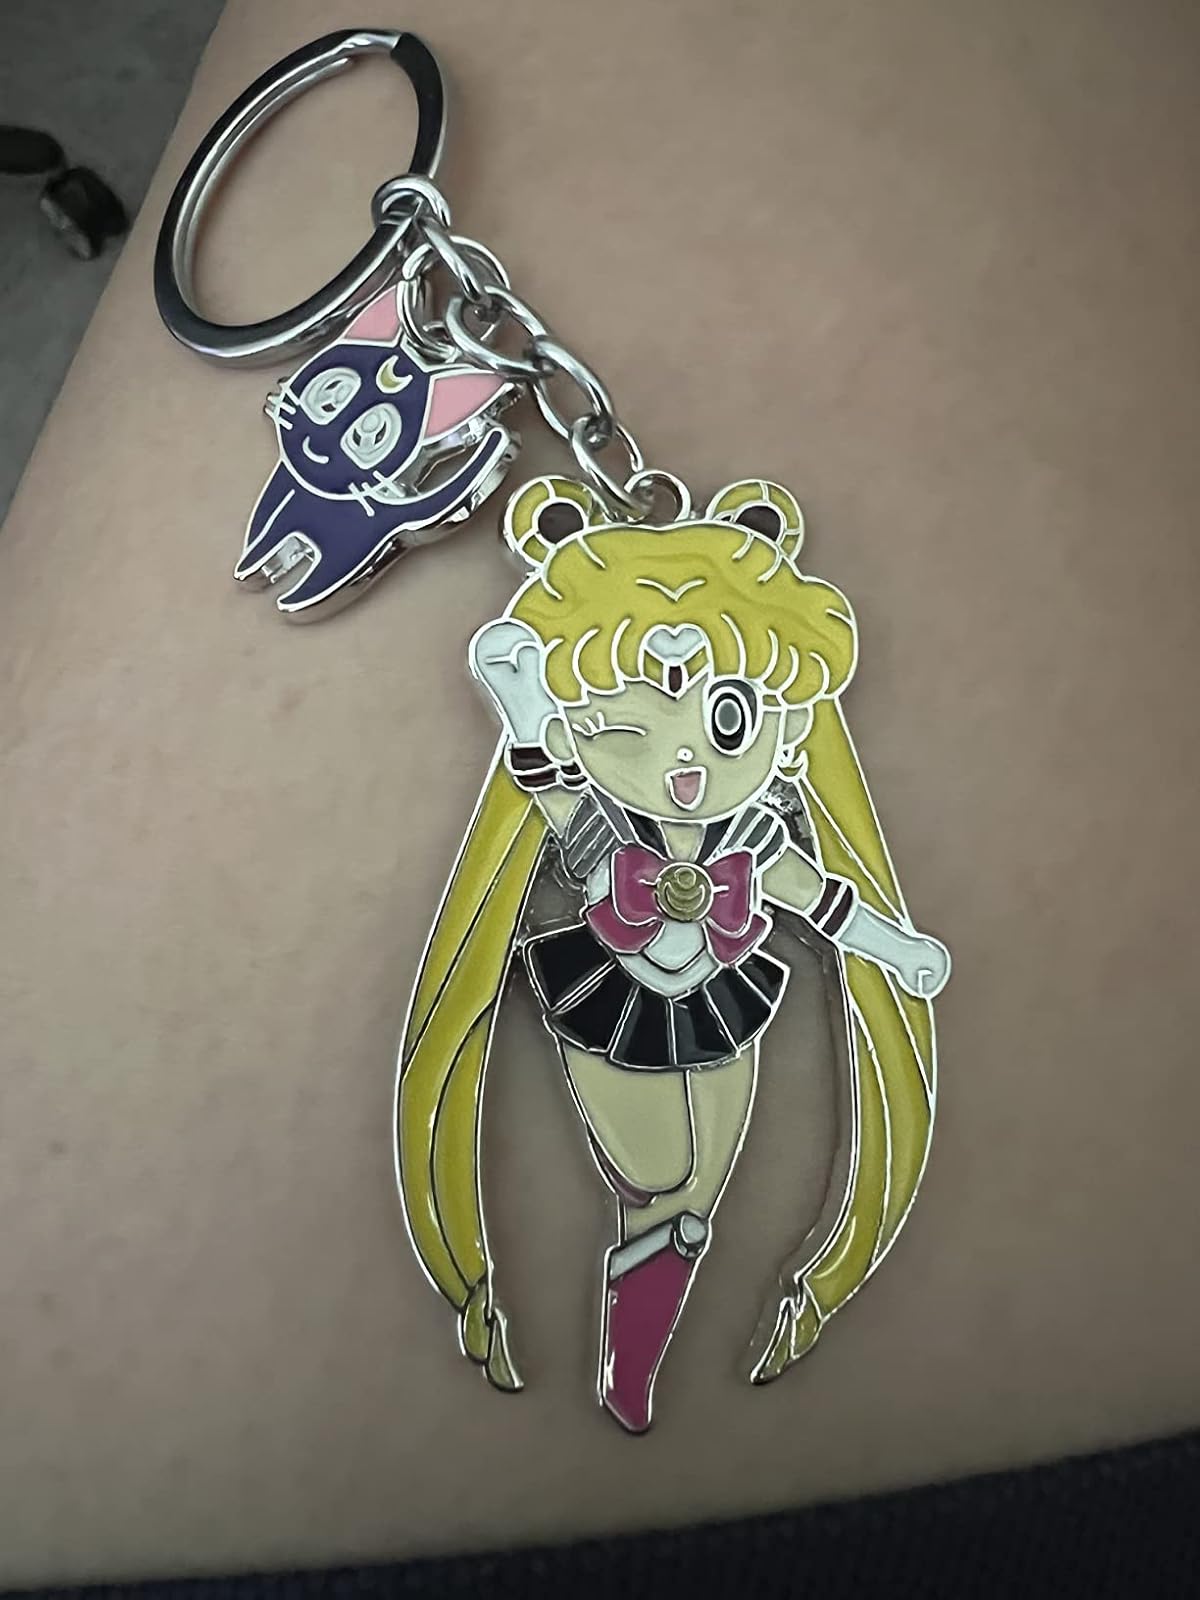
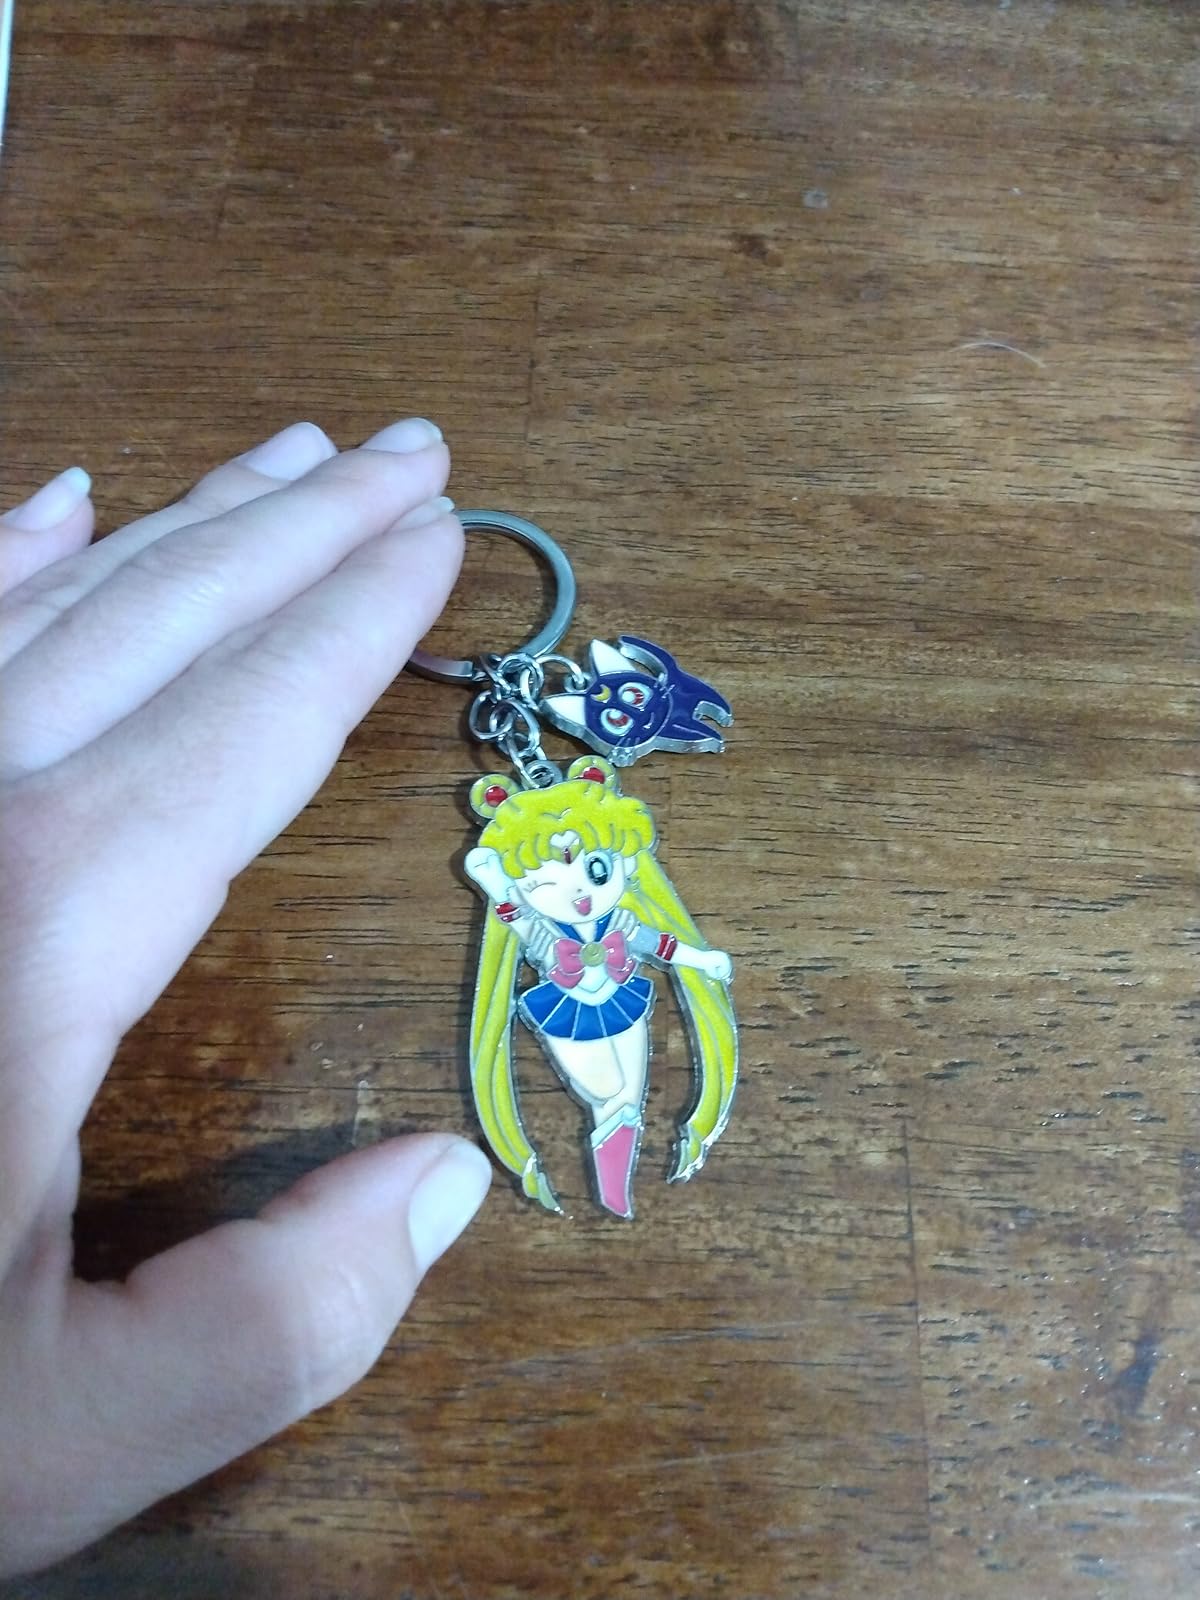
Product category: accessories_keychain
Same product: yes